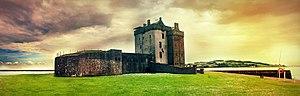
Le château de Broughty est situé le long de la rivière Tay à Broughty Ferry, près de Dundee, en Écosse.